Zephyrette (train)

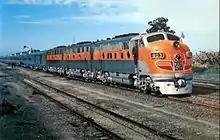
A Western Pacific EMD F3, shown here leading the "California Zephyr". An F3 would also occasionally lead the "Zephyrette" during periods of peak demand.

The Western Pacific's "Zephyrette" consisted of a Budd RDC that was powered by twin inline six General Motors diesel engines, which each produced , and equipped with Allison torque converters. This setup allowed each RDC to cruise at in direct drive and in torque conversion mode during operation. The foam rubber seats in the RDCs were rated as "comfortable" at speeds up to and the application of disc brakes allowed fully loaded cars to stop from a speed of in . In of testing and evaluation, the Western Pacific determined that its RDCs averaged , which at contemporary diesel prices yielded fuel costs of barely over 3 cents per mile; this compared favorably to the performance of steam locomotives on similar routes, which accrued costs of approximately 22 cents per mile.